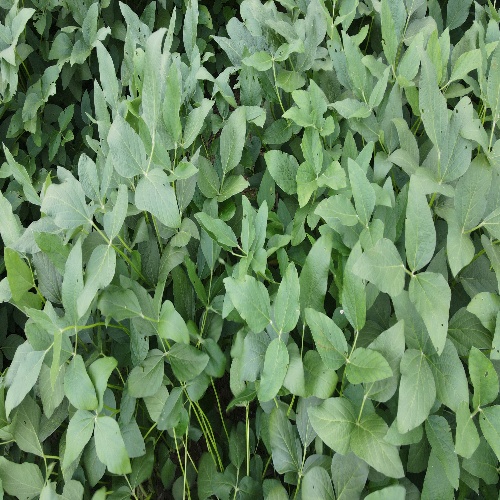
Label: Caterpillar